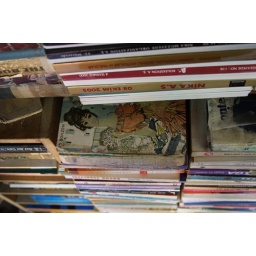
Outdoor antique/used book market in istanbul